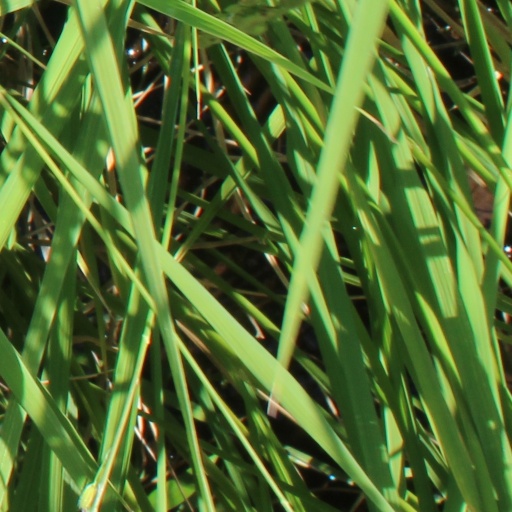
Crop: rice